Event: Hurricane Matthew
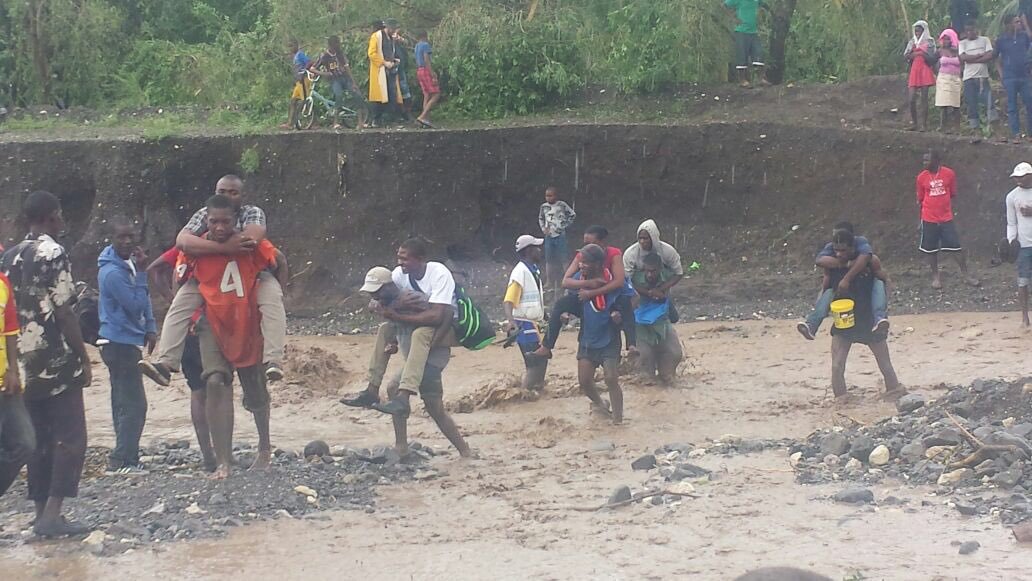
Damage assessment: damage